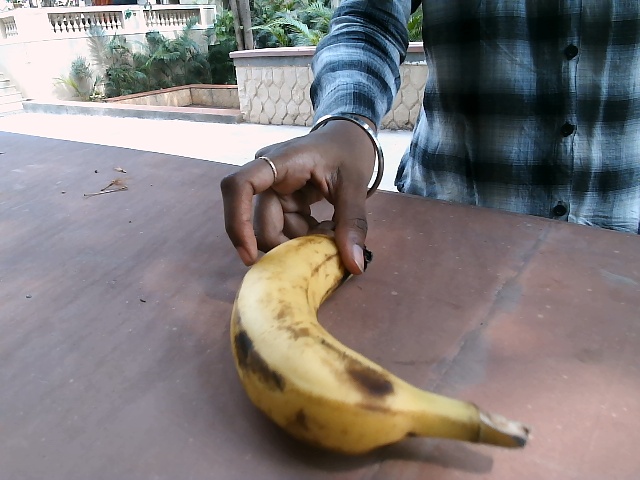
Label: Ripe_Banana